Vanda falcata

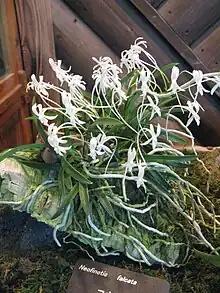
"Vanda falcata" cultivated in the Osaka Prefectural Flower Garden in Osaka, Japan

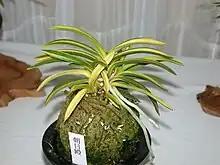
"Vanda falcata" cultivar known as 朝日殿 (Asahiden)

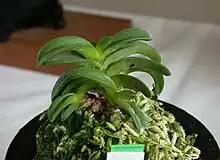
"Vanda falcata" cultivar known as 青海 (Seikai)

Most hybrid names are now obsolete, as several genera were reduced to synonymy with "Vanda".